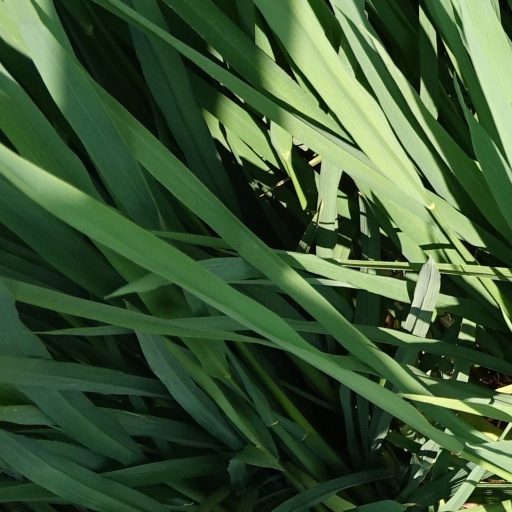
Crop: rice